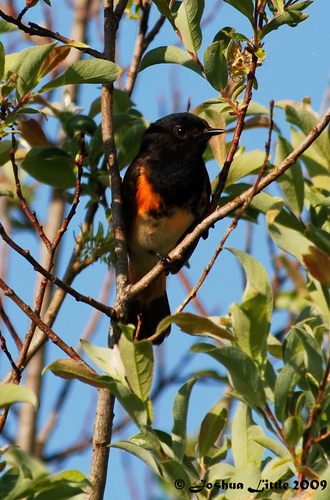
this bird has a yyellow and orange belly with a black breast and neck.
this amazing bird has a black breast with orange side. also, has a white belly and black bill with matching black feet.
the tail is tall as compared to the body, head, neck and breast are black, short bill and orange sides.
this small bird has a black breast with orange coverts
this bird has a white belly, orange breast and black head and throat.
this bird has wings that are black and has an orange belly
this bird has wings that are black and has a n orange chestthe bird has a black eyering and a black back.
this bird has a black head and an orange splotch on its belly.
this bird is black with white and has a very short beak.
Species: American Redstart